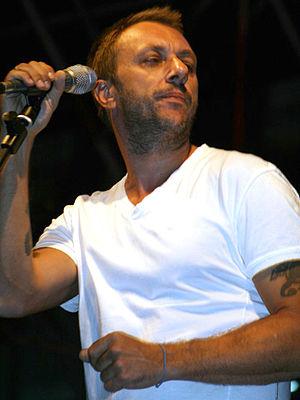
Neffa, de son vrai nom Giovanni Pellino, né le 7 octobre 1967 à Scafati, dans la province de Salerne, est un disc jockey, producteur et rappeur italien. Ancien batteur dans des groupes hardcore des années 1990, il est considéré comme l'un des « précurseurs du hip-hop en Italie et l'un des principaux participants au rap italien.
Sangue Misto, est un groupe de hip-hop italien. Durant son existence, il est composé de DJ Gruff, Neffa et Deda. Les membres sont originaires de Bologne, Scafati en province de Salerne et Terralba, en province d'Oristano.